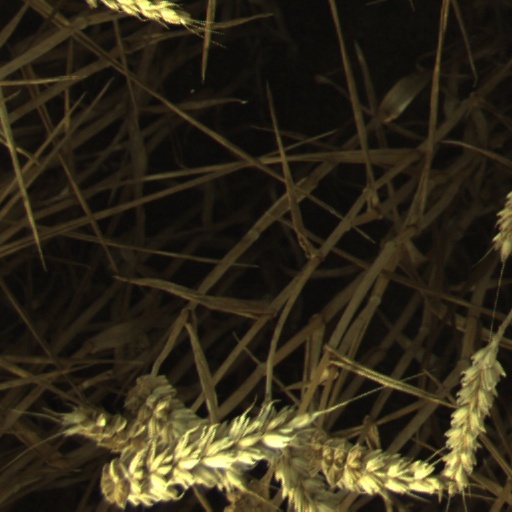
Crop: wheat